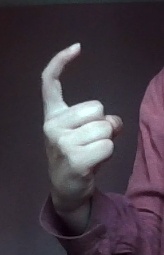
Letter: ra